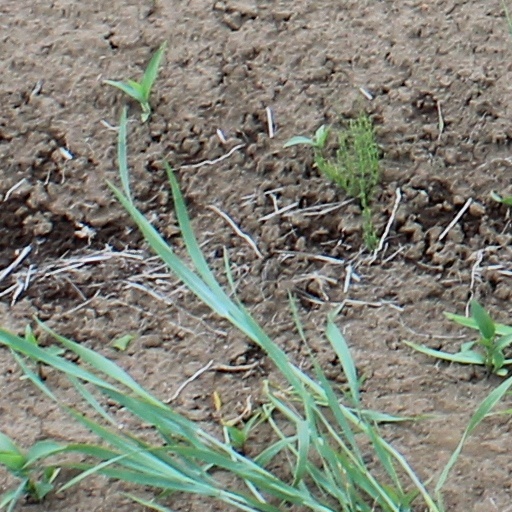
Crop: wheat